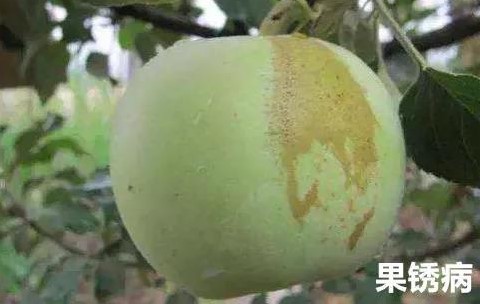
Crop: apple
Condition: rust